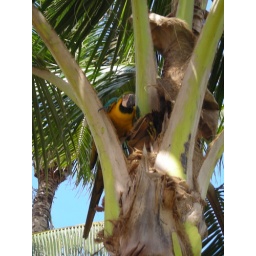
Swinging in the trees outside our table